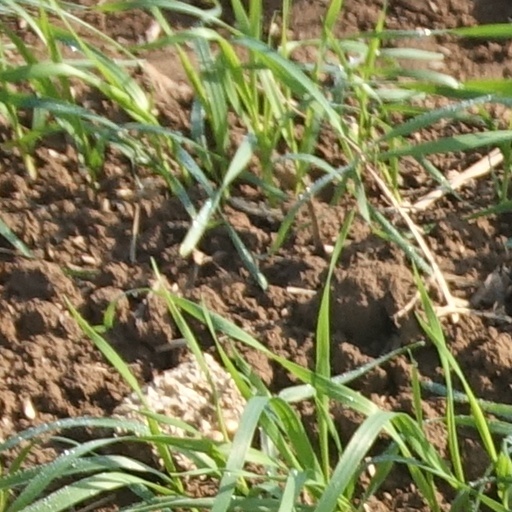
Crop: wheat